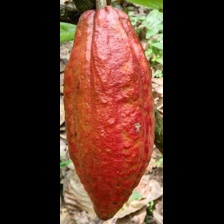
Label: sana